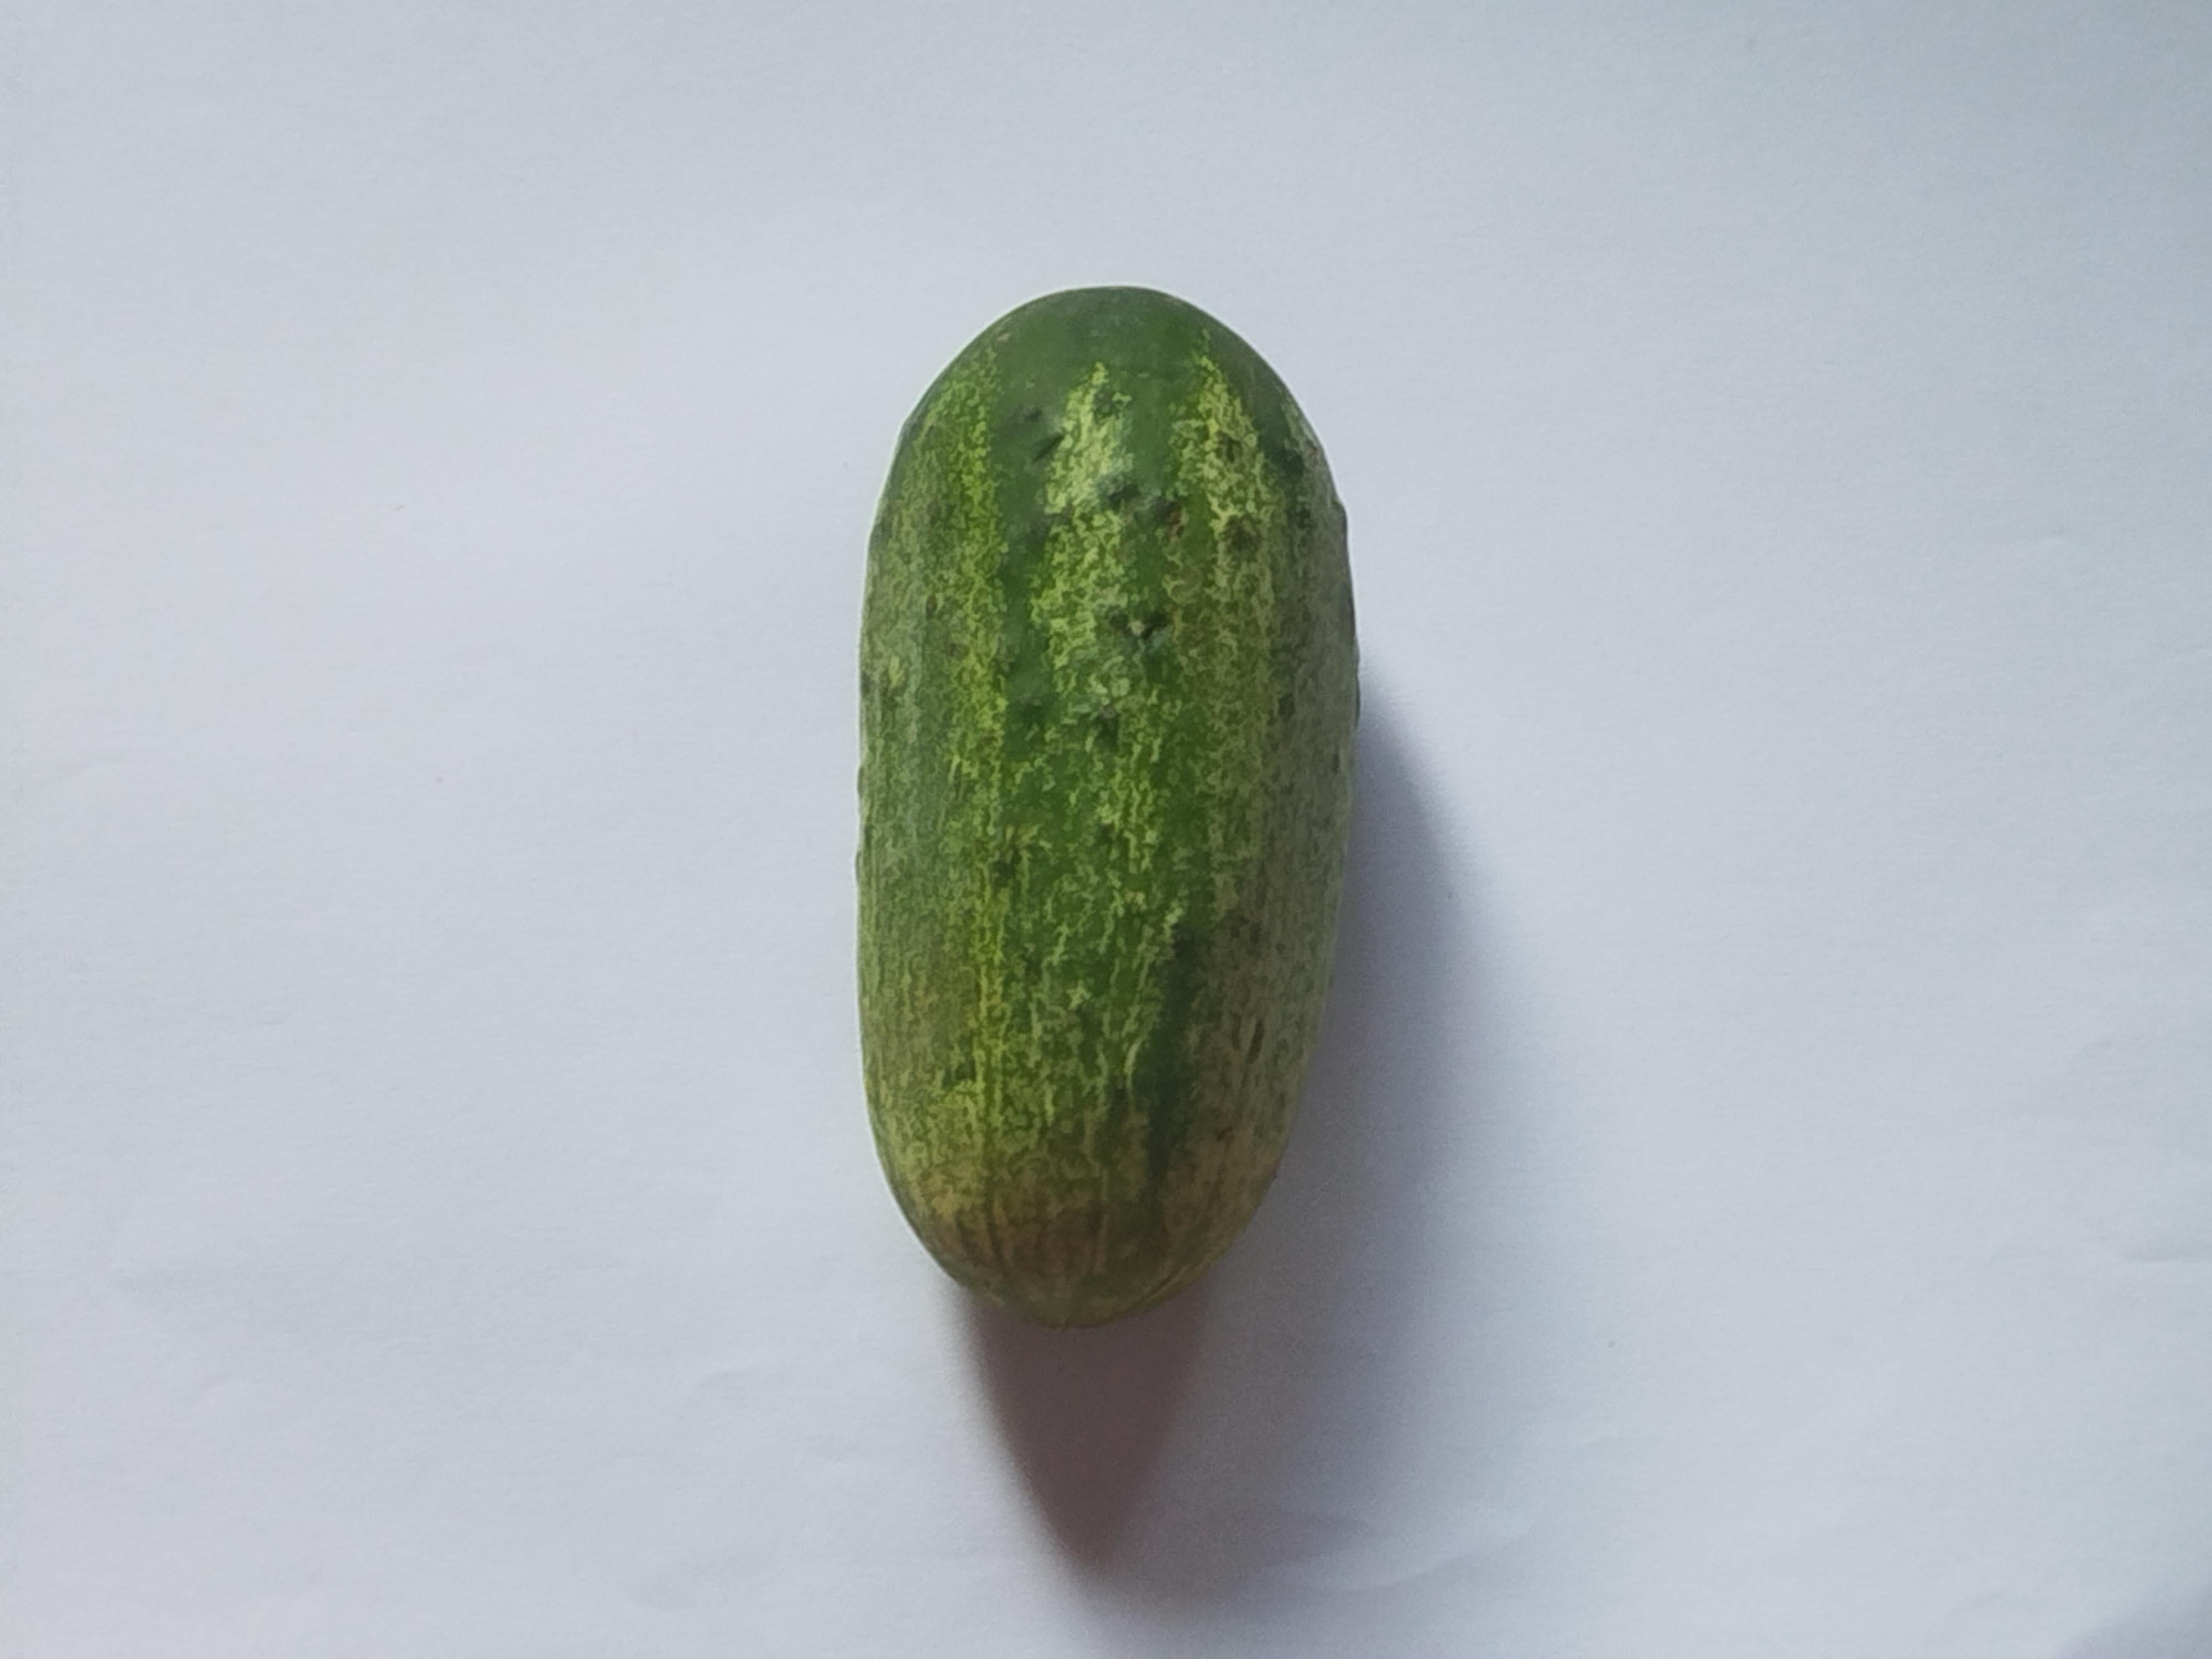
Label: Cucumber